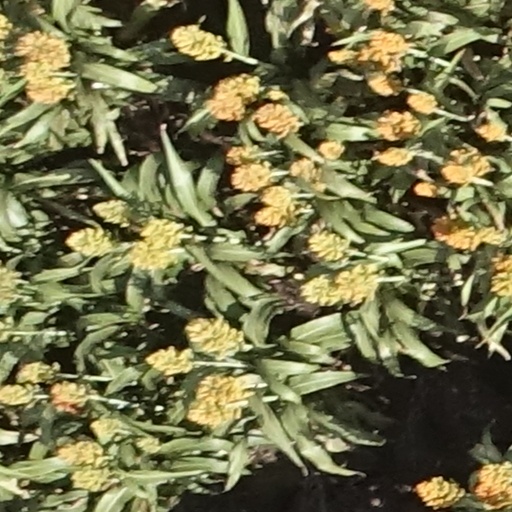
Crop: sorghum